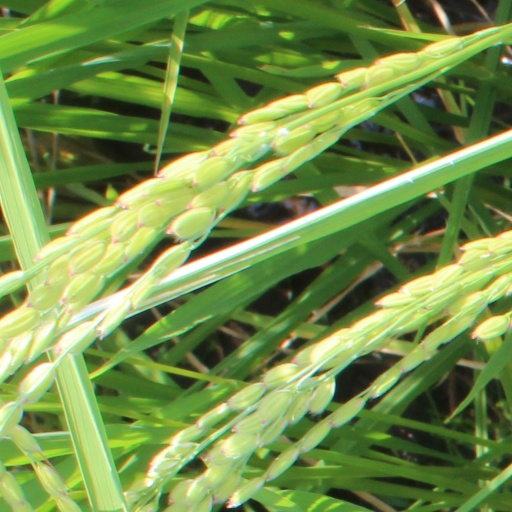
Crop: rice